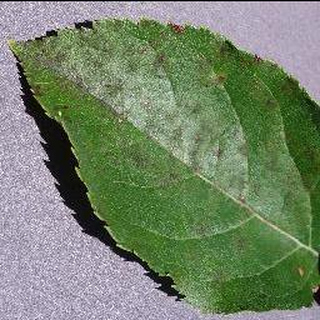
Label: apple_apple_scab